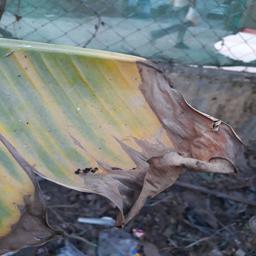
Label: POTASSIUM DEFICIENCY